Robert Montgomery Martin

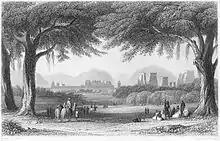
Temples in Madurai, illustration from vol. 3 of Martin's "The Indian Empire" vol. 3.

On 5 December 1837 he presented a petition to the House of Commons for an amended colonial administrative department. In 1839, as a member of the court of the East India Company, he was active in promoting the appointment of the commission which sat in 1840 on the East Indian trade. Martin was a prominent witness.